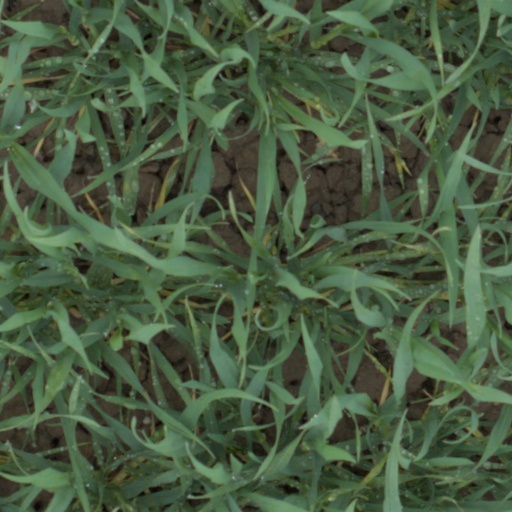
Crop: wheat